New Hampshire Legislative Office Building

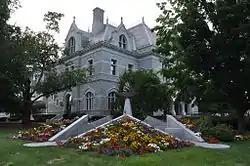

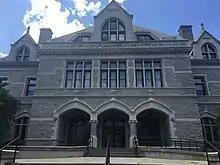
Entrance to the Old Post Office

The Legislative Office Building of the New Hampshire State Legislature is a government office building across North State Street from the New Hampshire State House in Concord, New Hampshire. Built in 1889, it is one of the state's largest buildings built out of locally quarried granite. It was originally used as a post office and is listed on the National Register of Historic Places as the Old Post Office. It was also included in the Concord Civic District in 1983.